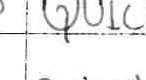
Label: quickly